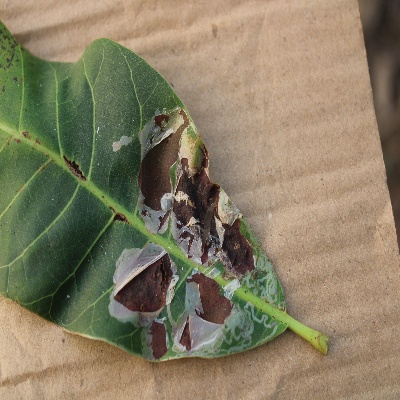
Crop: Cashew
Condition: leaf miner